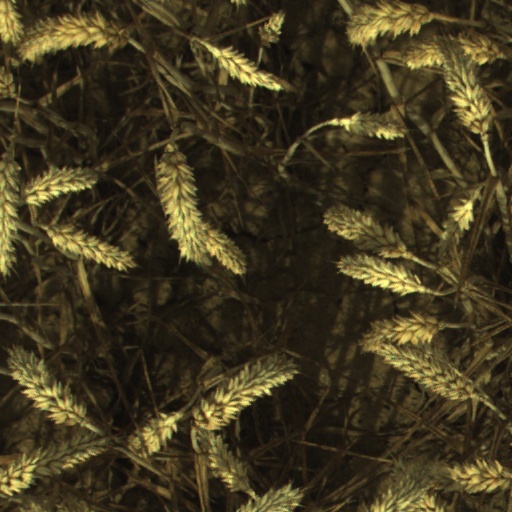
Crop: wheat